Ludwig Boltzmann

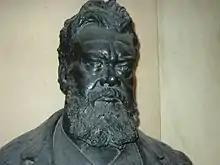
Boltzmann's bust in the courtyard arcade of the main building, University of Vienna

where represents the distribution function of single-particle position and momentum at a given time (see the Maxwell–Boltzmann distribution), is a force, is the mass of a particle, is the time and is an average velocity of particles.